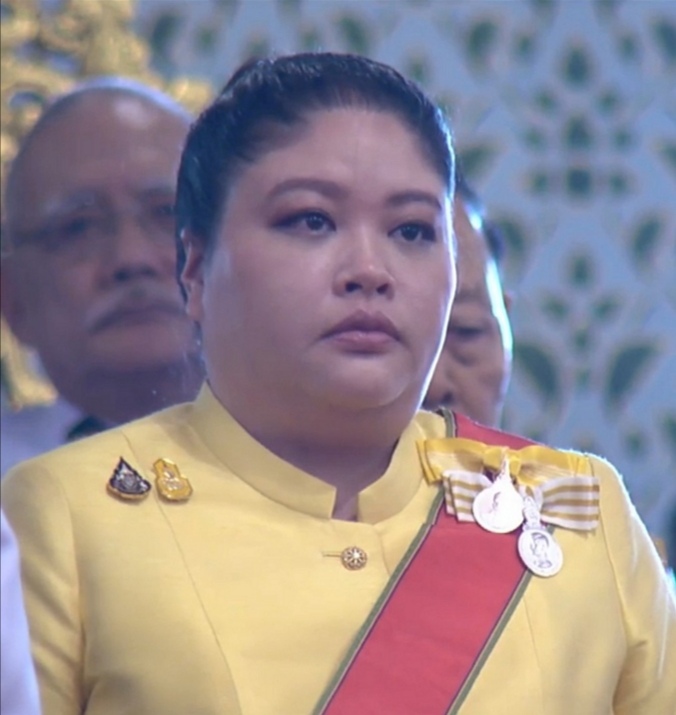
พระเจ้าวรวงศ์เธอ พระองค์เจ้าอทิตยาทรกิติคุณ

|name = พระเจ้าวรวงศ์เธอพระองค์เจ้าอทิตยาทรกิติคุณ
|title = พระเจ้าวรวงศ์เธอพระองค์เจ้าชั้นโท
| image = Princess Aditayadornkitikhun of Thailand in 2019.jpg
|dynasty = ราชวงศ์จักรี|จักรี
|father1 = วีระยุทธ ดิษยะศริน
|mother1 = สมเด็จเจ้าฟ้าฯ กรมพระศรีสวางควัฒน วรขัตติยราชนารี
|religion = ศาสนาพุทธ|พุทธ
|birth_place = กรุงเทพมหานคร ประเทศไทย|signature=
พระเจ้าวรวงศ์เธอ พระองค์เจ้าอทิตยาทรกิติคุณ (ประสูติ 5 พฤษภาคม พ.ศ. 2527) เป็นพระธิดาในสมเด็จเจ้าฟ้าฯ กรมพระศรีสวางควัฒน วรขัตติยราชนารี|สมเด็จพระเจ้าน้องนางเธอ เจ้าฟ้าจุฬาภรณวลัยลักษณ์ อัครราชกุมารี กรมพระศรีสวางควัฒน วรขัตติยราชนารี กับวีระยุทธ ดิษยะศริน เป็นพระราชนัดดาในพระบาทสมเด็จพระมหาภูมิพลอดุลยเดชมหาราช บรมนาถบพิตร กับสมเด็จพระนางเจ้าสิริกิติ์ พระบรมราชินีนาถ พระบรมราชชนนีพันปีหลวง และเป็นพระภาคิไนยในพระบาทสมเด็จพระวชิรเกล้าเจ้าอยู่หัว
== พระประวัติ ==
พระเจ้าวรวงศ์เธอ พระองค์เจ้าอทิตยาทรกิติคุณ หรือพระนามลำลองว่าพระองค์ติ๊ด ประสูติเมื่อวันที่ 5 พฤษภาคม พ.ศ. 2527 เป็นพระธิดาพระองค์เล็กในสมเด็จเจ้าฟ้าฯ กรมพระศรีสวางควัฒน วรขัตติยราชนารี|สมเด็จพระเจ้าน้องนางเธอ เจ้าฟ้าจุฬาภรณวลัยลักษณ์ อัครราชกุมารี กรมพระศรีสวางควัฒน วรขัตติยราชนารี กับนาวาอากาศเอกวีระยุทธ ดิษยะศริน มีพระเชษฐภคินีหนึ่งพระองค์คือพระเจ้าวรวงศ์เธอ พระองค์เจ้าสิริภาจุฑาภรณ์ พระองค์และพระเชษฐภคินีมีฐานันดรศักดิ์เป็น "พระเจ้าหลานเธอ พระองค์เจ้า" ตั้งแต่ประสูติ ตามพระบรมราชโองการของพระบาทสมเด็จพระมหาภูมิพลอดุลยเดชมหาราช บรมนาถบพิตร ซึ่งพระยศดังกล่าวเทียบเท่าตำแหน่ง "พระเจ้าวรวงศ์เธอ พระองค์เจ้า"สำนักงานเสริมสร้างเอกลักษณ์ของชาติ. "ราชาศัพท์". เฉลิมพระเกียรติพระบาทสมเด็จพระเจ้าอยู่หัวในโอกาสพระราชพิธีมหามงคลเฉลิมพระชนมพรรษา 7 รอบ 5 ธันวาคม 2554. พิมพ์ครั้งที่ 4. กรุงเทพฯ : สำนักงานเสริมสร้างเอกลักษณ์ของชาติ, 2555, หน้า 41
วันที่ 12 มิถุนายน พ.ศ. 2527 ได้มีการพระราชพิธีสมโภชเดือนและขึ้นพระอู่พระเจ้าหลานเธอ พระองค์เจ้าอทิตยาทรกิติคุณ ณ พระที่นั่งมูลสถานบรมอาสน์ หมู่พระที่นั่งจักรีมหาปราสาท ตามโบราณราชประเพณี
พระเจ้าวรวงศ์เธอ พระองค์เจ้าอทิตยาทรกิติคุณทรงเข้ารับการศึกษาระดับอนุบาลที่โรงเรียนจิตรลดา เมื่อปี พ.ศ. 2530 หลังการหย่าร้างของพระบิดาและพระมารดา พระองค์และพระเชษฐภคินีได้ประทับอยู่กับพระบิดา ณ รัฐแมริแลนด์ สหรัฐอเมริกา โดยพระเจ้าวรวงศ์เธอ พระองค์เจ้าอทิตยาทรกิติคุณทรงเข้าศึกษาที่สถาบันศิลปะวอชิงตัน (The Art Institute of Washington) จนสำเร็จการศึกษา ต่อมาทรงย้ายไปศึกษาต่อด้านแฟชันดีไซน์ในสถาบันศิลปะแคลิฟอร์เนีย (The Art Institute of California) ด้วยสนพระทัยด้านกราฟิกดีไซน์และแอนิเมชั่น และประทับอยู่ลำพังพระองค์ในอพาร์ตเมนต์ใกล้สถาบันดังกล่าว
ครั้นเวลาต่อมาพระองค์ทูลพระมารดาผ่านทางโทรศัพท์ว่าจะเสด็จกลับประเทศไทย โดยให้เหตุผลว่าทรงเหงาและรู้สึกไม่ดี ทรงโอนหน่วยกิตจากสถาบันเดิมเพื่อเข้าศึกษาในหลักสูตรศิลปศาสตรบัณฑิต สาขาวิชาออกแบบนิเทศศิลป์ วิทยาลัยนานาชาติ มหาวิทยาลัยมหิดล และทรงสำเร็จการศึกษาในปีการศึกษา 2553 ในการนี้สมเด็จพระกนิษฐาธิราชเจ้า กรมสมเด็จพระเทพรัตนราชสุดาฯ สยามบรมราชกุมารี ได้เสด็จพระราชดำเนินพระราชทานปริญญาบัตร เมื่อวันที่ 4 กรกฎาคม พ.ศ. 2554
== พระกรณียกิจ ==
พระเจ้าวรวงศ์เธอ พระองค์เจ้าอทิตยาทรกิติคุณทรงปฏิบัติพระกรณียกิจขณะประทับอยู่ในสหรัฐอเมริกา โดยทรงเป็นประธานทรงบำเพ็ญพระกุศลเนื่องในพระราชพิธีพระราชทานเพลิงพระศพสมเด็จพระเจ้าพี่นางเธอ เจ้าฟ้ากัลยาณิวัฒนา กรมหลวงนราธิวาสราชนครินทร์ เมื่อวันเสาร์ที่ 15 พฤศจิกายน พ.ศ. 2551 เวลา 10.00 น. ณ วัดไทยกรุงวอชิงตัน ดี.ซี. สหรัฐอเมริกา ข่าวสารนิเทศ จากสถานเอกอัครราชทูต ณ กรุงวอชิงตัน พิธีบำเพ็ญพระกุศลเนื่องในพระราชพิธีพระราชทานเพลิงพระศพสมเด็จพระเจ้าพี่นางเธอ เจ้าฟ้ากัลยาณิวัฒนา กรมหลวงนราธิวาสราชนครินทร์ ณ วัดไทยกรุงวอชิงตัน ดี.ซี. สหรัฐอเมริกา
พระเจ้าวรวงศ์เธอ พระองค์เจ้าอทิตยาทรกิติคุณ โปรดให้ผู้แทนพระองค์นำทุนทรัพย์ส่วนพระองค์จำนวน 100,000 บาท เพื่อร่วมสมทบกองทุนกำลังใจในพระดำริของ สมเด็จเจ้าฟ้าฯ กรมหลวงราชสาริณีสิริพัชร มหาวัชรราชธิดา เมื่อวันที่ 18 มกราคม พ.ศ. 2554 กระทรวงยุติธรรม - พระเจ้าหลานเธอ พระองค์เจ้าอทิตยาทรกิติคุณ ประทานทุนทรัพย์ส่วนพระองค์ เพื่อสมทบทุนกองทุนกำลังใจในพระดำริ
ทั้งนี้พระเจ้าวรวงศ์เธอ พระองค์เจ้าอทิตยาทรกิติคุณมักประกอบพระกรณียกิจเกี่ยวกับศิลปะ, พระพุทธศาสนา และโครงการเกษตรตัวอย่างในพระดำริที่จังหวัดสุรินทร์ น้อมนำปรัชญาเศรษฐกิจพอเพียงของพระบาทสมเด็จพระมหาภูมิพลอดุลยเดชมหาราช บรมนาถบพิตรมาปรับใช้ในโครงการเกษตรส่วนพระองค์
== ความสนพระทัย ==
พระเจ้าวรวงศ์เธอ พระองค์เจ้าอทิตยาทรกิติคุณ ทรงสนพระทัยด้านกราฟิกดีไซน์และแอนิเมชั่นเป็นทุนเดิม โปรดการออกแบบโบรชัวร์และโปสเตอร์ ผลงานศิลปนิพนธ์หลังสำเร็จการศึกษานิเทศศิลป์คือ ""โครงการปรับรูปแบบบรรจุภัณฑ์ทางการเกษตรโครงการสวนจิตรลดา"" ที่ปรับเปลี่ยนและออกแบบบรรจุภัณฑ์ของสินค้าโครงการจิตรลดา ภายใต้แนวคิด ""ชีวิตที่กลมกลืน (Living Harmony)"" ผลงานของพระองค์ถูกจัดในนิทรรศการมีเดียอาตส์เอ็กซีบีเชิน (Media Arts Exhibition : MAX 2011) ร่วมกับผลงานของบัณฑิตท่านอื่นที่สำเร็จการศึกษาหลักสูตรจิตรกรรมและศิลปกรรมในปีนั้น ซึ่งผลงานของพระองค์ได้รับคำชื่นชมจากผู้ช่วยศาสตราจารย์ ดอกเตอร์ สุรพงษ์ เลิศสิทธิชัย ว่าทำได้ดีและมีลักษณะเฉพาะ
พระองค์ใช้ความสามารถดังกล่าวมาช่วยเหลือการกุศล เช่น ในปี พ.ศ. 2555 ทรงออกแบบเสื้อฝีพระหัตถ์ "ทุ่งภูเขาทอง" เพื่อสมทบทุนบูรณะอุโบสถวัดภูเขาทอง และในปี พ.ศ. 2556 ทรงร่วมกับถวัลย์ ดัชนี ออกแบบลายสำหรับเสื้อและถุงผ้า "ช้างนพสุบรรณ" เพื่อนำทุนไปบูรณะวัดวัง อำเภอนครหลวง จังหวัดพระนครศรีอยุธยาที่เสียหายจากอุทกภัยปี พ.ศ. 2554
== พระเกียรติยศ ==
=== พระอิสริยยศ ===
* 5 พฤษภาคม พ.ศ. 2527 – 5 พฤษภาคม พ.ศ. 2562 : พระเจ้าหลานเธอ พระองค์เจ้าอทิตยาทรกิติคุณ
* 5 พฤษภาคม พ.ศ. 2562 – ปัจจุบัน : พระเจ้าวรวงศ์เธอ พระองค์เจ้าอทิตยาทรกิติคุณ
=== เครื่องราชอิสริยาภรณ์ ===
*
*
*
=== ปริญญากิตติมศักดิ์ ===
| class="wikitable"
|-
! ปี !! ปริญญากิตติมศักดิ์ !! สถาบัน !! อ้างอิง
|-
| rowspan = "2" |2560
| ปริญญาดุษฎีบัณฑิตกิตติมศักดิ์ สาขาวิชาเทคโนโลยีการเกษตร
| มหาวิทยาลัยเทคโนโลยีราชมงคลอีสาน
|
|-
| ปริญญาดุษฎีบัณฑิตกิตติมศักดิ์ สาขาวิชายุทธศาสตร์การพัฒนาภูมิภาค
| มหาวิทยาลัยราชภัฏสุรินทร์
|
|-
| 2561
| ปริญญาปรัชญาดุษฎีบัณฑิตกิตติมศักดิ์ สาขาวิชาพืชศาสตร์
| มหาวิทยาลัยเทคโนโลยีสุรนารี
|
|
== สิ่งอันเนื่องด้วยพระนาม ==
; ศาสนสถาน
* หอสวดมนต์อทิตยาทรกิติคุณ – วัดทรงเสวย อำเภอวัดสิงห์ จังหวัดชัยนาท
* อาคารเฉลิมพระเกียรติพระเจ้าวรวงศ์เธอ พระองค์เจ้าอทิตยาทรกิติคุณ – วัดละหารไร่ จังหวัดระยอง
* อาคารอทิตยาเมตตาคุณาทร – ศูนย์พัฒนาอาชีพแม่บ้านและผู้สูงอายุ วัดแสงแก้วโพธิญาณ อำเภอแม่สรวย จังหวัดเชียงราย
; ศาสนวัตถุ
* พระเจ้าศรีรัตนาทรสัตตนาค พระเจ้าศรีทิตยาสัตตนาค และพระเจ้าศรีสรรเพชรรัตนาทร – วัดโนนสว่าง อำเภอหนองวัวซอ จังหวัดอุดรธานี
* พระพุทธอทิตยนาถศาสดามหาสำเร็จทันใจ – วัดแสงแก้วโพธิญาณ อำเภอแม่สรวย จังหวัดเชียงราย
; การเกษตร
* โครงการเกษตรอทิตยาทร – อำเภอเมืองสุรินทร์ จังหวัดสุรินทร์
* ศูนย์การเรียนรู้เกษตรอทิตยาทร – อำเภอเมืองสุรินทร์ จังหวัดสุรินทร์
* โครงการซแรย์ อทิตยา – อำเภอเมืองสุรินทร์ จังหวัดสุรินทร์ (เป็นภาษาเขมรถิ่นไทยแปลว่า "นาของพระเจ้าวรวงศ์เธอ พระองค์เจ้าอทิตยาทรกิติคุณ")
; อื่น ๆ
* สะพานศรีมหาอทิตยาทร – อำเภอศรีมหาโพธิ จังหวัดปราจีนบุรี
* ห้องประชุมอทิตยาทรกิติคุณ – อาคารสยามินทร์ โรงพยาบาลศิริราช กรุงเทพมหานคร
* อาคารอทิตยาทร – มหาวิทยาลัยมหิดล ศาลายา จังหวัดนครปฐม
== พงศาวลี ==
ahnentafel top|พงศาวลีของ|width=100%
ahnentafel-compact5|1. 
|2. วีระยุทธ ดิษยะศริน
|3. สมเด็จเจ้าฟ้าฯ กรมพระศรีสวางควัฒน วรขัตติยราชนารี
|4. ประหยัด ดิษยะศริน
|5. วิจิตรา ดิษยะศริน
|6. พระบาทสมเด็จพระมหาภูมิพลอดุลยเดชมหาราช บรมนาถบพิตร
|7. สมเด็จพระนางเจ้าสิริกิติ์ พระบรมราชินีนาถ พระบรมราชชนนีพันปีหลวง
|8. ดัด ดิษยะศริน
|9. เชย ดิษยะศริน
|10. วงศ์ วิกิณิยะธนี
|11. ทองอินทร์ วิกิณิยะธนี
|12. สมเด็จพระมหิตลาธิเบศร อดุลยเดชวิกรม พระบรมราชชนก
|13. สมเด็จพระศรีนครินทราบรมราชชนนี
|14. พระวรวงศ์เธอ กรมหมื่นจันทบุรีสุรนาถ
|15. หม่อมหลวงบัว กิติยากร
|16. โต๊ะ ดิษยะศริน
|
|18. ดนัย ณ นคร
|
|20. เกี้ยนเฮง วิกิณิยะธนีวิจิตรา ดิษยะศริน, คุณหญิง. "อนุสรณ์งานพระราชทานเพลิงศพ คุณหญิงวิจิตรา ดิษยะศริน ต.จ., จ.ม., บ.ช. ณ ฌาปนสถานกองทัพอากาศ วัดพระศรีมหาธาตุวรมหาวิหาร แขวงอนุสาวรีย์ เขตบางเขน กรุงเทพมหานคร วันอังคารที่ 14 สิงหาคม พ.ศ. 2561". กรุงเทพฯ : บริษัทสตาร์บูมอินเตอร์พริ้นท์, 2561, หน้า 79
|21. ต่วน วิกิณิยะธนี
|22. ยุก เจริญสุข
|23. บัวหอม เจริญสุข
|24. พระบาทสมเด็จพระจุลจอมเกล้าเจ้าอยู่หัว
|25. สมเด็จพระศรีสวรินทิราบรมราชเทวี พระพันวัสสาอัยยิกาเจ้า
|26. ชู ชูกระมล
|27. คำ ชูกระมล
|28. พระเจ้าบรมวงศ์เธอ กรมพระจันทบุรีนฤนาถ
|29. หม่อมเจ้าอัปษรสมาน กิติยากร
|30. เจ้าพระยาวงษานุประพัทธ์ (หม่อมราชวงศ์สท้าน สนิทวงศ์)
|31. ท้าววนิดาพิจาริณี (บาง สนิทวงศ์ ณ อยุธยา)|style=font-size: 90%; line-height: 110%;|border=1|boxstyle=padding-top: 0; padding-bottom: 0;|boxstyle_1=background-color: #fcc;|boxstyle_2=background-color: #fb9;|boxstyle_3=background-color: #ffc;|boxstyle_4=background-color: #bfc;|boxstyle_5=background-color: #9fe;
== อ้างอิง ==
หมวดหมู่:พระองค์เจ้าหญิง
หมวดหมู่:ราชสกุลมหิดล
หมวดหมู่:บุคคลจากโรงเรียนจิตรลดา
หมวดหมู่:พระเจ้าวรวงศ์เธอ
หมวดหมู่:บุคคลจากวิทยาลัยนานาชาติ มหาวิทยาลัยมหิดล
หมวดหมู่:ผู้ได้รับเครื่องราชอิสริยาภรณ์ ป.จ. (ฝ่ายใน)
หมวดหมู่:ผู้ได้รับเครื่องราชอิสริยาภรณ์ ม.ป.ช.
หมวดหมู่:ผู้ได้รับเครื่องราชอิสริยาภรณ์ ม.ว.ม.
หมวดหมู่:ผู้ได้รับเหรียญรัตนาภรณ์ ภ.ป.ร.1
หมวดหมู่:บุคคลจากเขตพระนคร